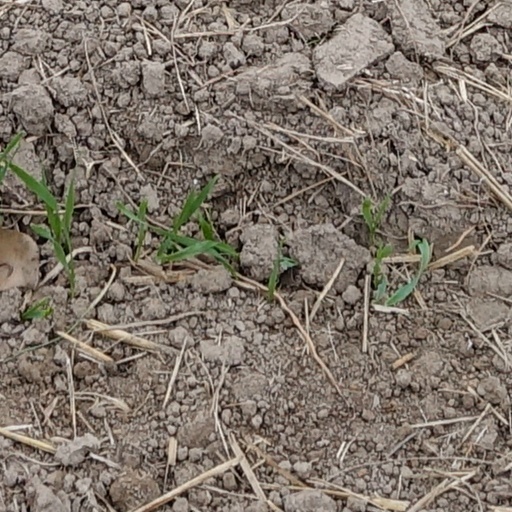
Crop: wheat